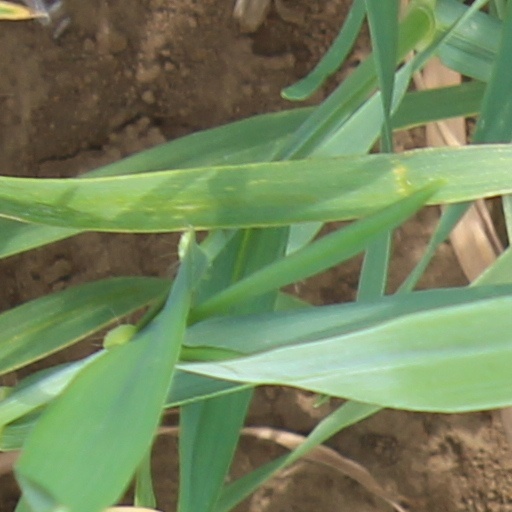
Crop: wheat